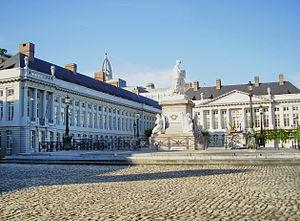
Le Quartier Marais-Jacqmain ou quartier du marais est un quartier au nord du pentagone de la ville de Bruxelles situé dans les alentours du boulevard Émile Jacqmain, de la rue Neuve et de la rue du Marais. Dans le quartier, on trouve également la place de Brouckère et la place des Martyrs.
Bruxelles ou la ville de Bruxelles est une commune de Belgique de 183 287 habitants, capitale de la Belgique, de la Fédération Wallonie-Bruxelles, de la Communauté flamande ainsi que le siège de plusieurs institutions de l'Union européenne. La commune porte le titre honorifique de ville. Elle est située au centre de la région de Bruxelles-Capitale et est entourée par d'autres communes qui constituent avec elle cette région de 19 communes peuplée de 1 211 026 habitants au 1ᵉʳ janvier 2020 et dotée de l'autorité supra-communale d'un gouvernement et d'un parlement. À l'extérieur s'étend la périphérie bruxelloise débordant dans la Région flamande dans laquelle la région bruxelloise est enclavée pour former l'agglomération bruxelloise.